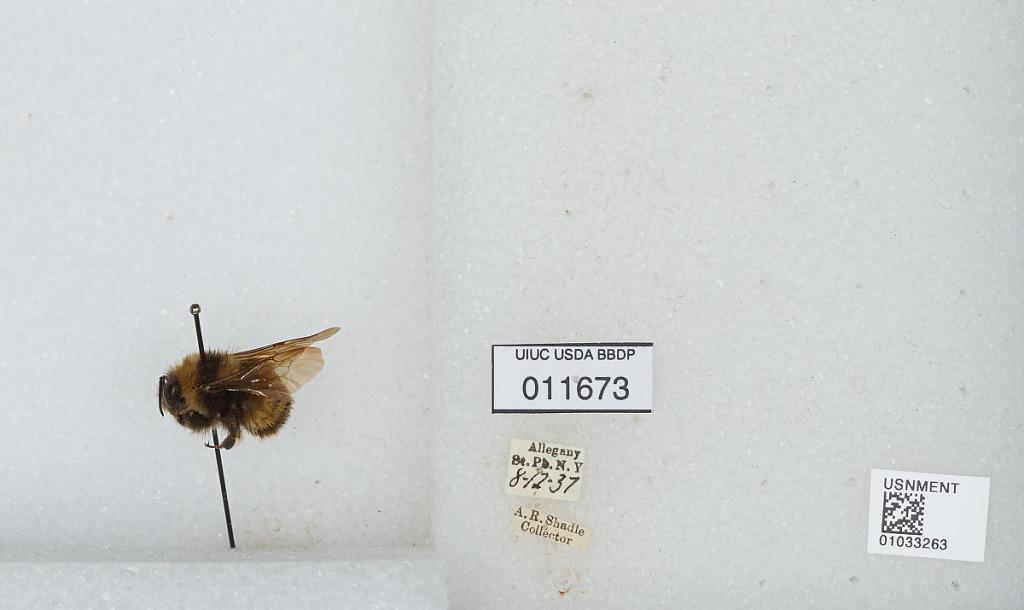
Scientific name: Bombus (Bombus) terricola Kirby
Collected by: A. Shadle
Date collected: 1937-8-12
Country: United States
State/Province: New York
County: Cattaraugus
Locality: Allegany State Park
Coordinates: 42.0997, -78.7492